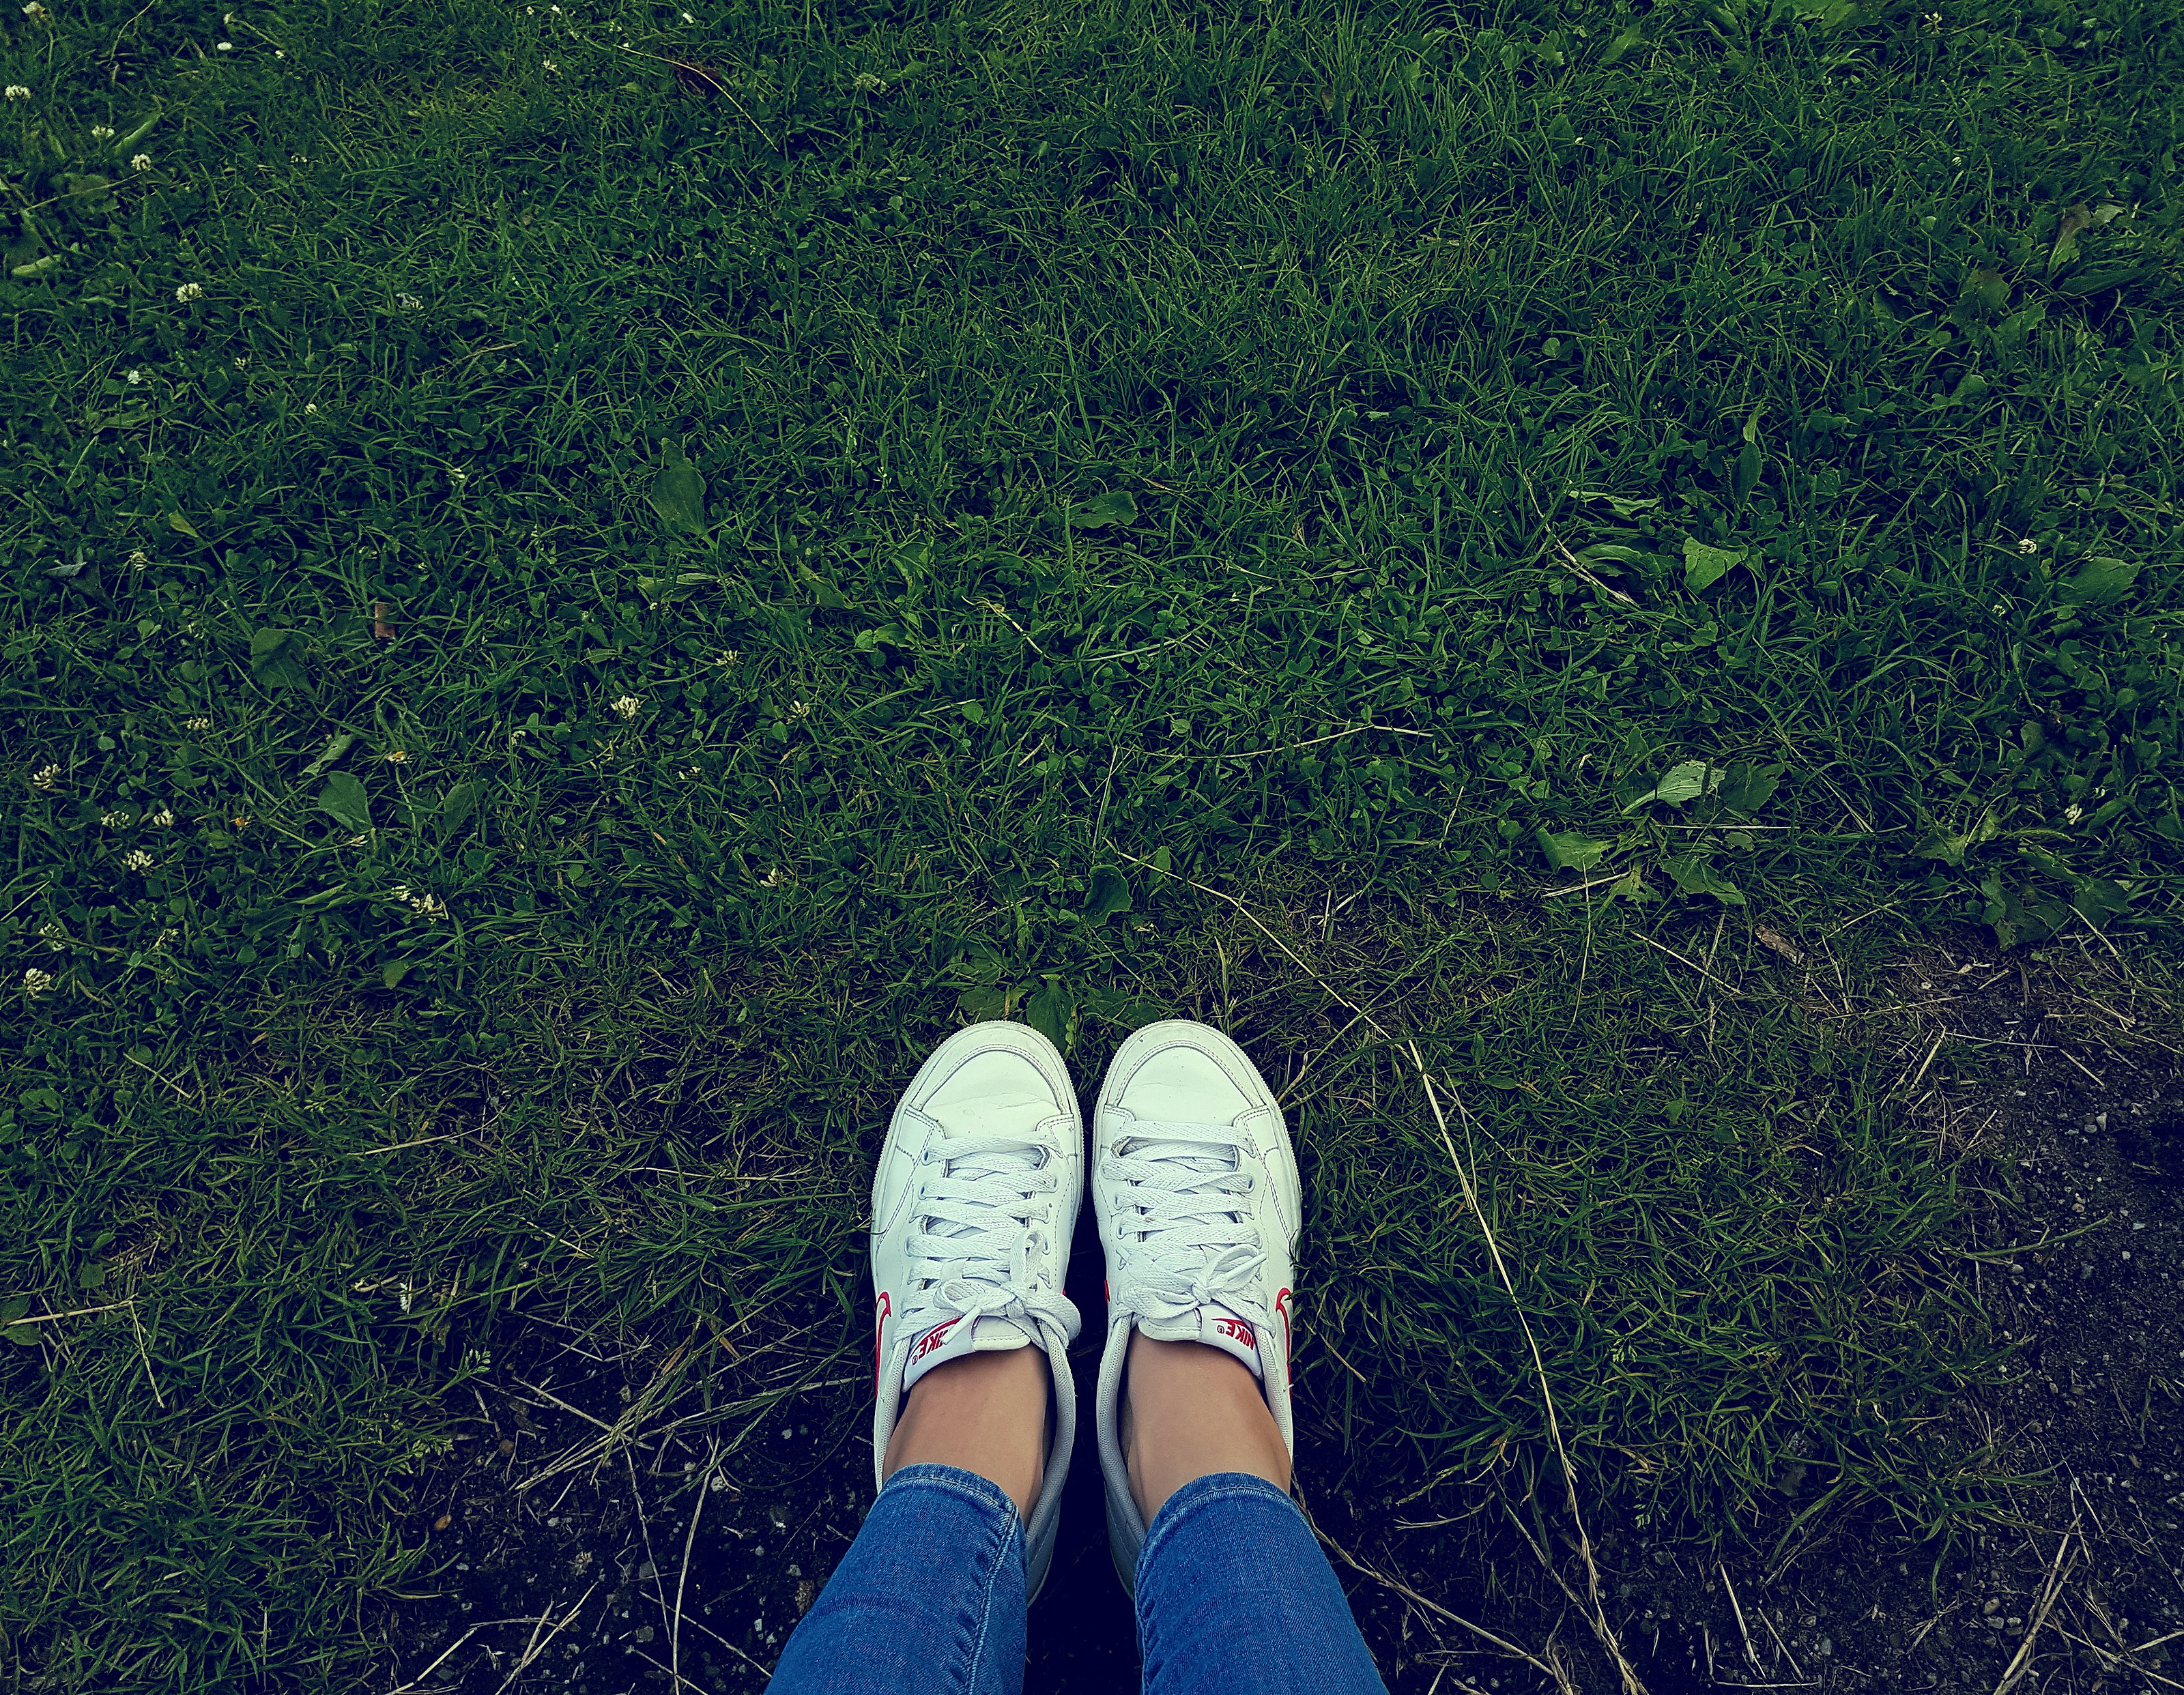
grass, lawn, leg, green, soil, footwear